Women in music

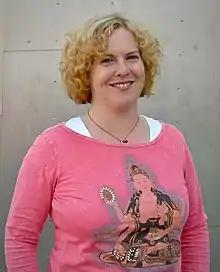
American pop music critic Ann Powers (pictured in 2007)

Although music critics argued in the 1880s that "women lacked the innate creativity to compose good music" due to "biological predisposition," later it was accepted that women would have a role in music education. They became so involved in this field that from the latter half of the 19th century well into the 20th, they dominated it. Yet at least in the US, studies of women's contributions in music education have been overlooked because of an emphasis on bands and the top echelon of leaders in hierarchical music organizations. When looking further, however, women have had many music education roles in the "home, community, churches, public schools, and teacher-training institutions" and "as writers, patrons, and through their volunteer work in organizations."